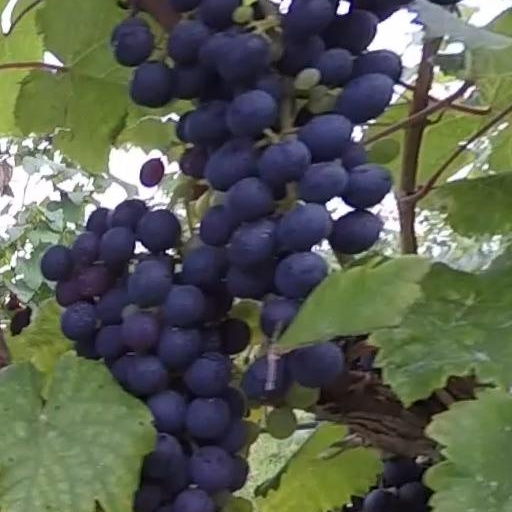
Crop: grape